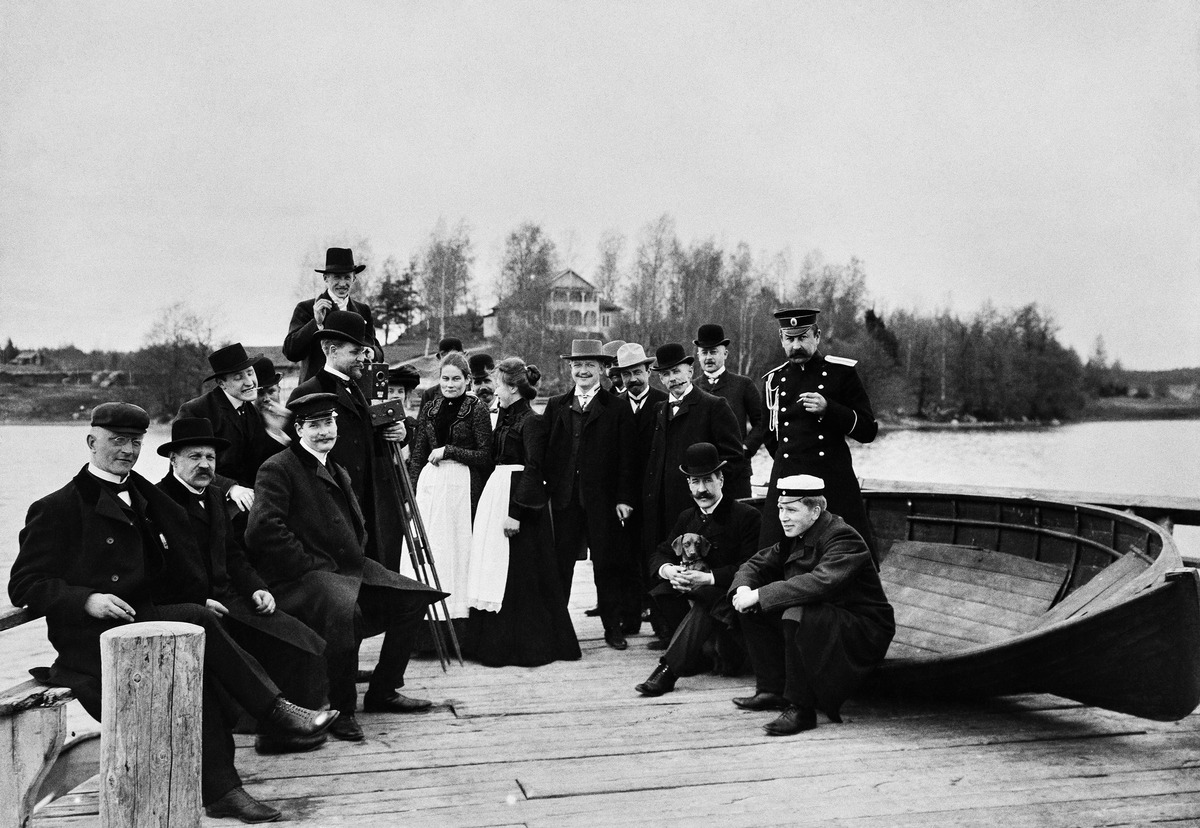
Amatörfotografklubbenin retkellä helatorstaina 21
sisällön kuvaus: Amatörfotografklubbenin retkellä helatorstaina 21.5.1903 Munksholmiin, Pentalaan ja Bobäckiin (Kirkkonummen Luoma). Retkeen osallistui 18 henkilöä ja mäyräkoira Mirza, ja matka tehtiin Sandels-laivalla, joka retken ajaksi sai nimen "Fotograf".

Päivällinen syötiin klo 16.00 laivalla, jonka jälkeen tämä yhteiskuva otettiin Bobäckin laiturilla. Kuvassa oikealla reunimmaisena seisomassa Ivan Timiriasew. mustavalkoinen
Ajankohta: kuvausaika 21.05.1903
Paikka: Suomi, Uusimaa, Kirkkonummi, Bobäck Kirkkonummi
Aiheet: valokuvaajat, retket, miehet, naiset, koirat, laiturit, veneet